Theodore Orji

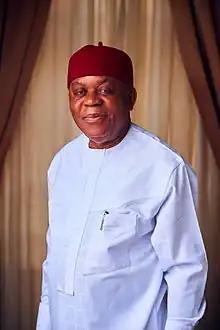

Theodore Ahamefule Orji (born 9 November 1950) is a Nigerian politician who served as the senator representing Abia Central senatorial district from 2015 to 2023. He previously served as the governor of Abia State from 2007 to 2015. He was a career civil servant, and served as chief of staff to the Abia State governor, Orji Uzor Kalu.